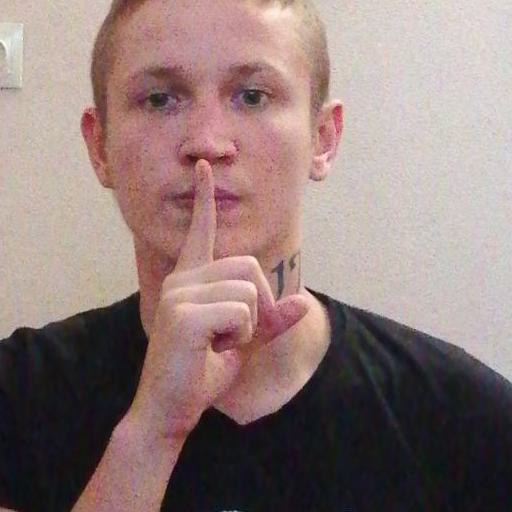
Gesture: mute